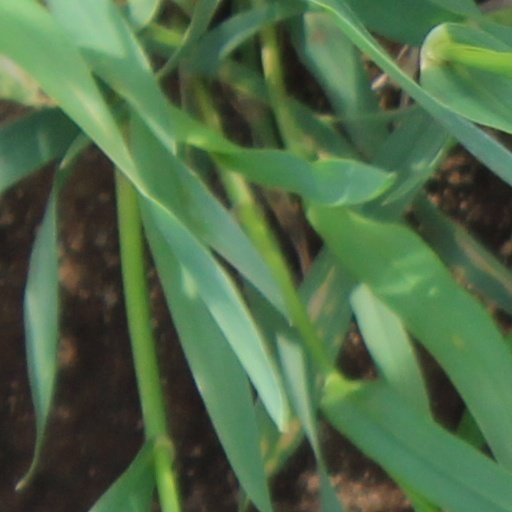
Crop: wheat